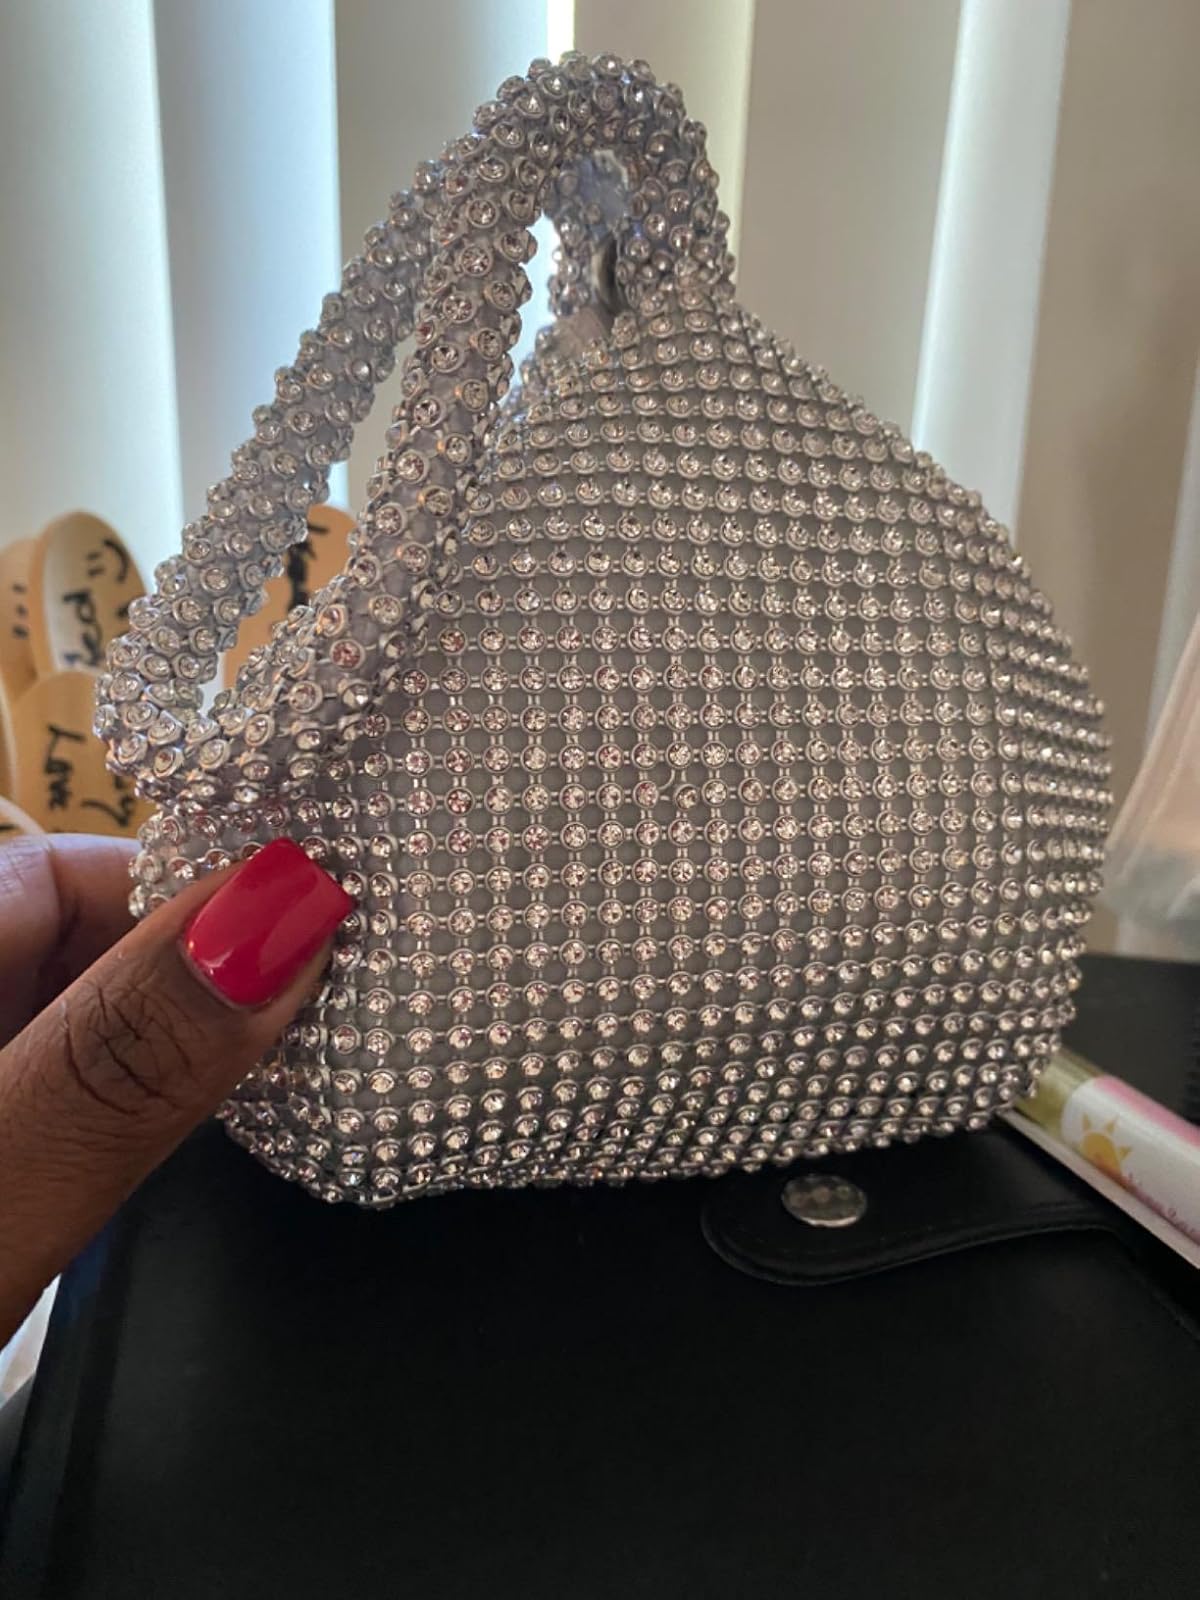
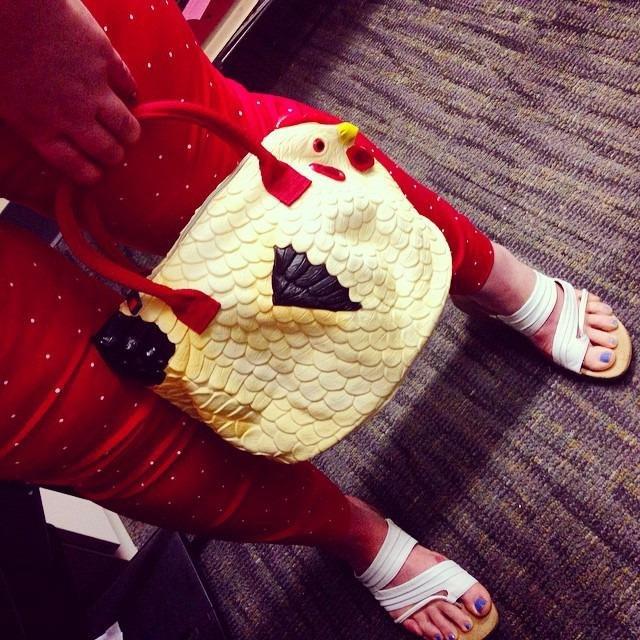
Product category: accessories_handbag
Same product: no